2011 Australian motorcycle Grand Prix

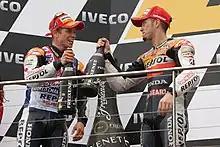
Race winner Casey Stoner, toasting the champagne with third place Andrea Dovizioso on the podium at the MotoGP race.

The race was stopped after 20 laps due to an accident involving Niklas Ajo.